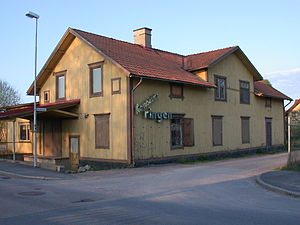
Konsum
Konsum Ringen, Motala
Konsum er et varemærke for dagligvarebutikker indenfor Kooperativa Förbundet i Sverige.